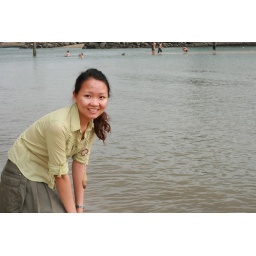
See the sea water is so dirty but many people still soak in